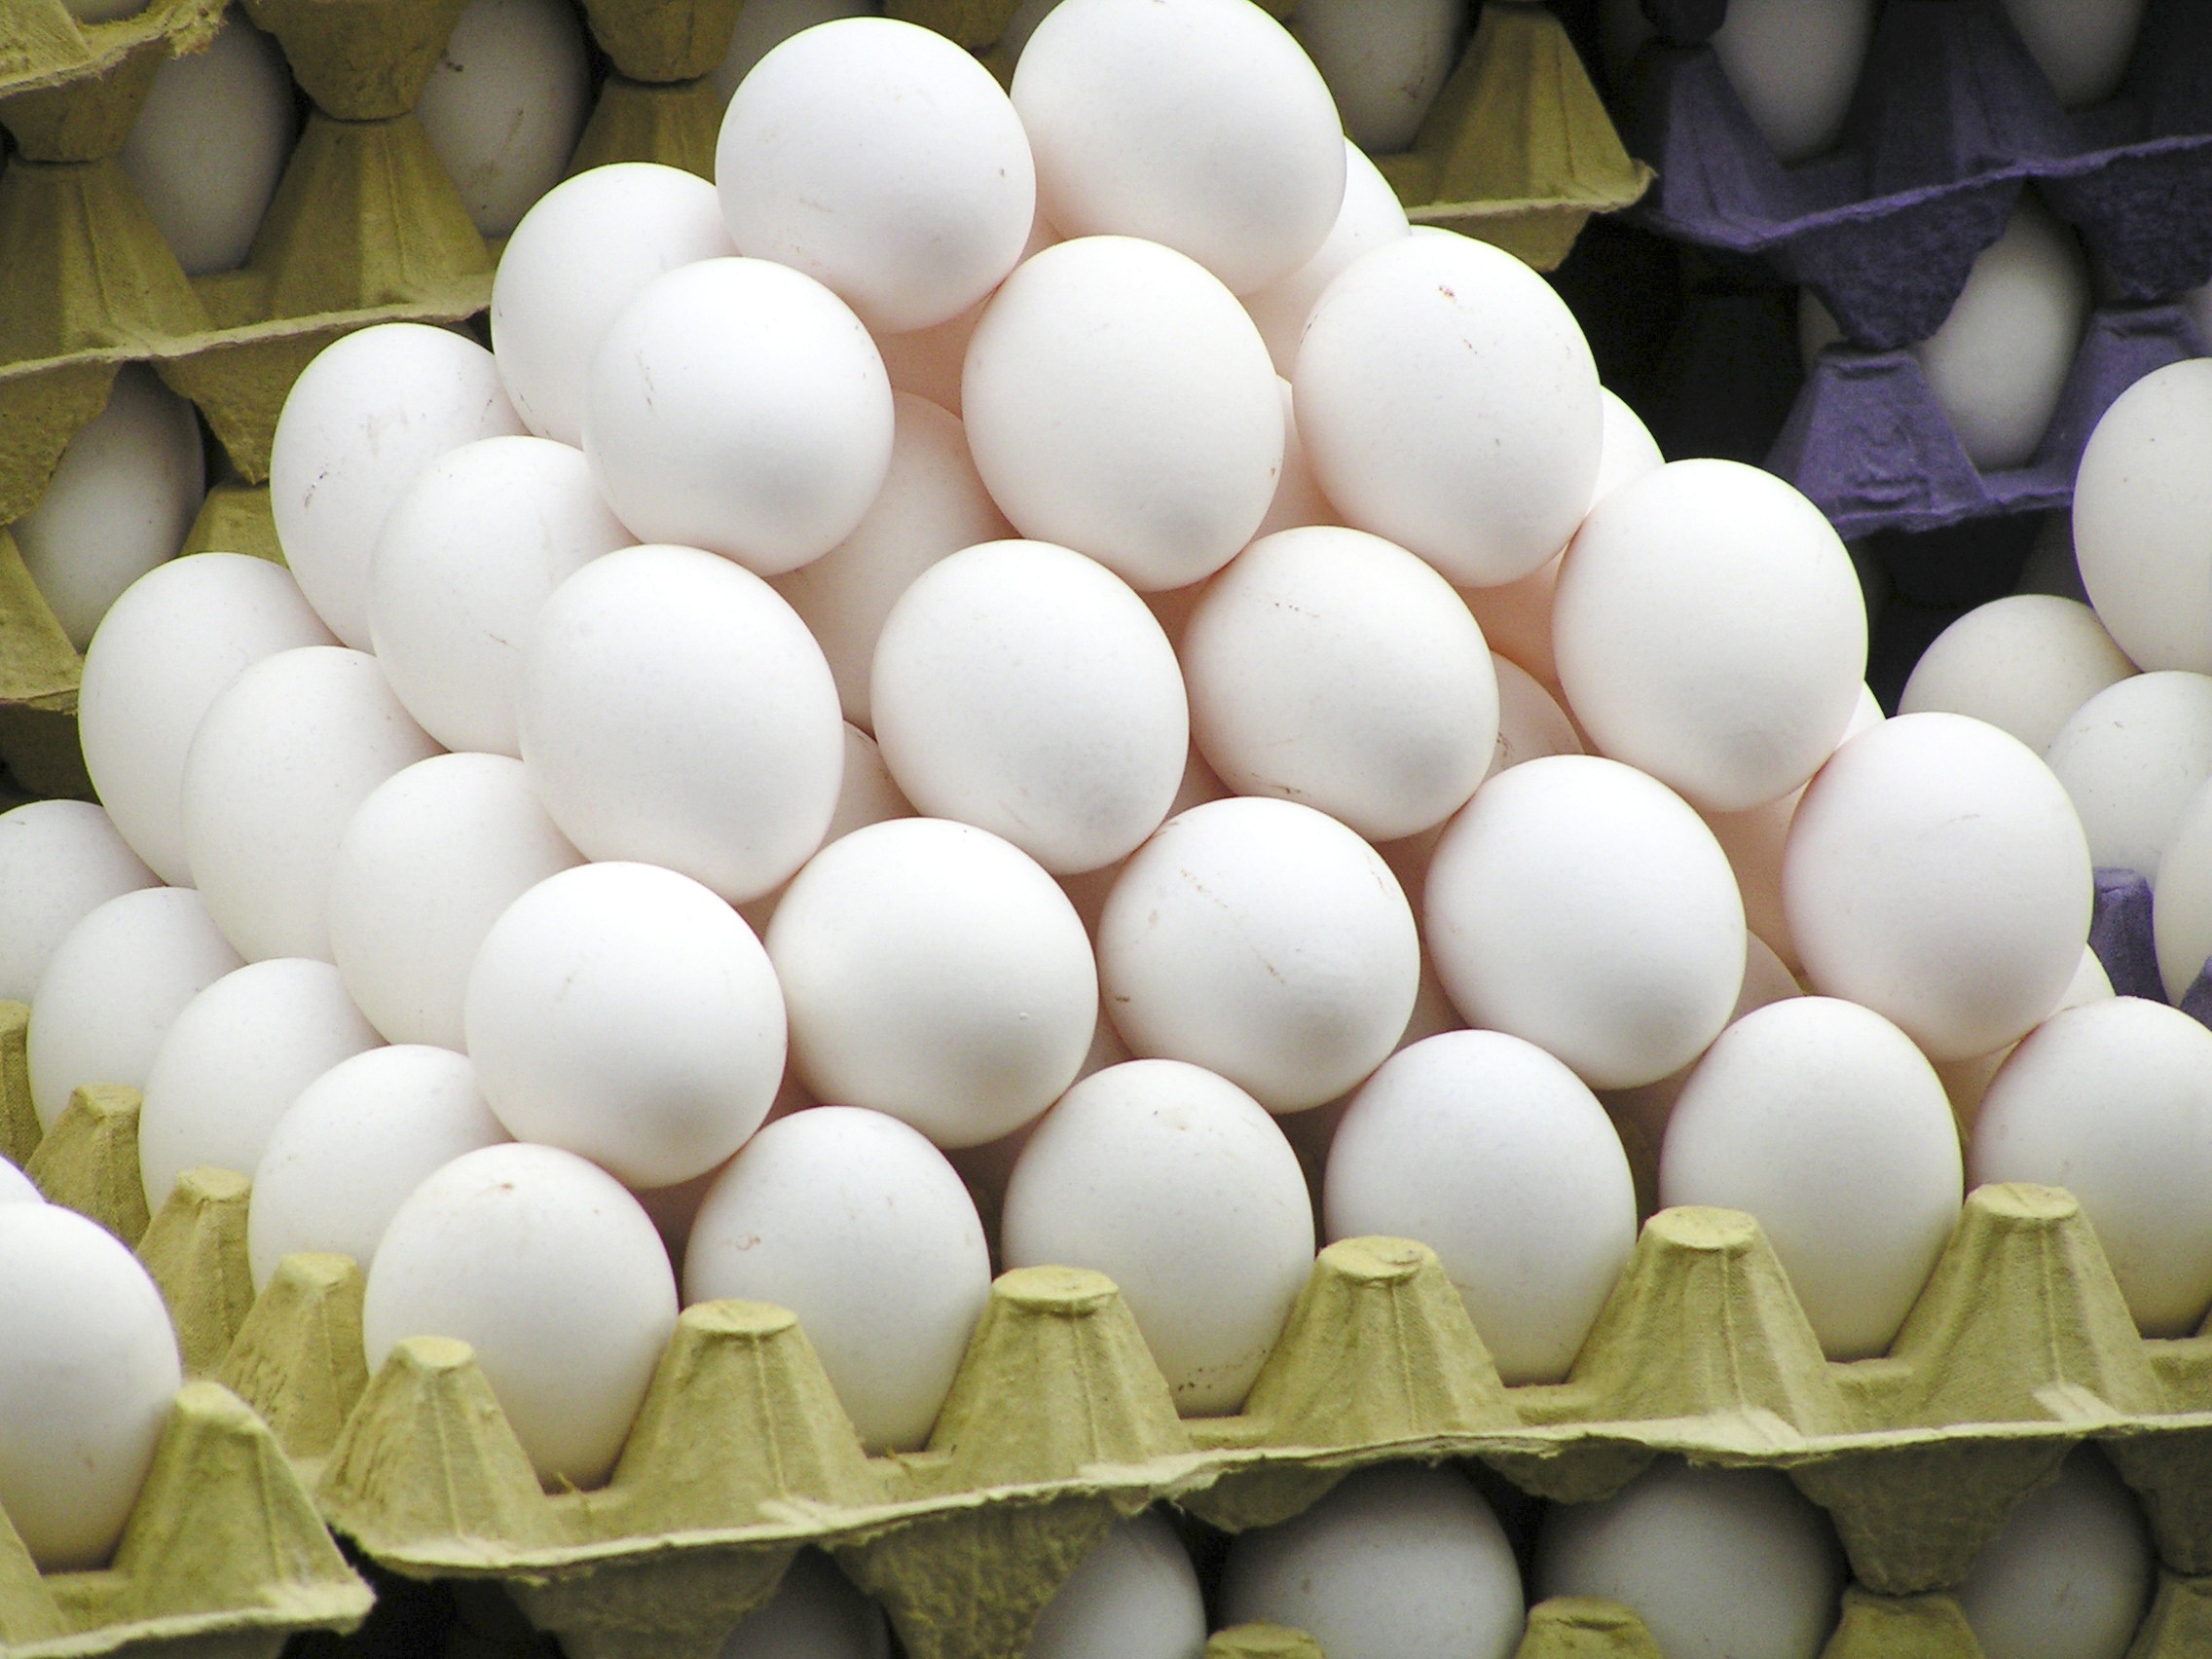
white, flower, food, pyramid, market, stack, egg, close up, stacked, cardboard, sale, fragile, egg carton, chicken eggs, egg box, egg packaging, egg shells, raw eggs, farmers local market, hen's egg, plate shape